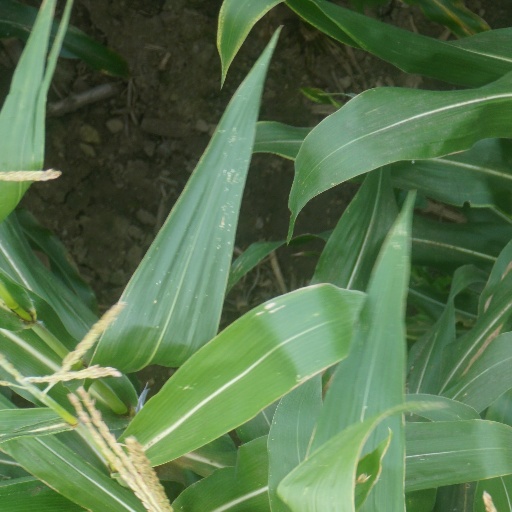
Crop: maize; corn